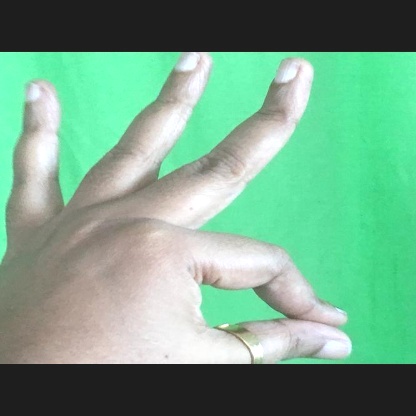
Mudra: Hamsasyam